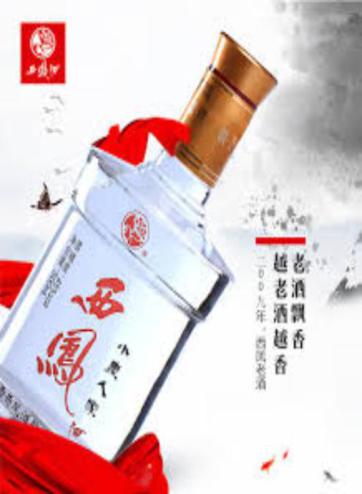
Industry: Food